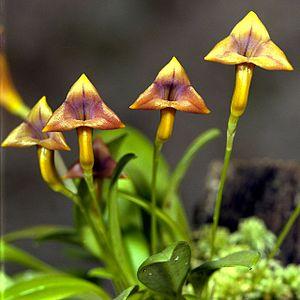
La flore en Colombie se caractérise par une biodiversité importante, avec le taux le plus élevé d'espèces par unité de surface à travers le monde. Plus de 130 000 espèces ont été signalées sur le territoire colombien.